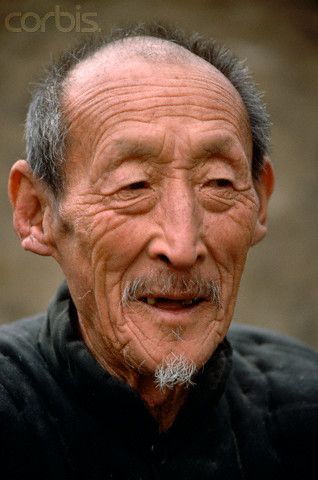
Gender: men